Neauphlette

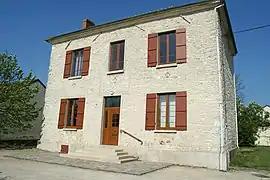
Town hall

Neauphlette is a commune in the Yvelines department in the Île-de-France region in north-central France.